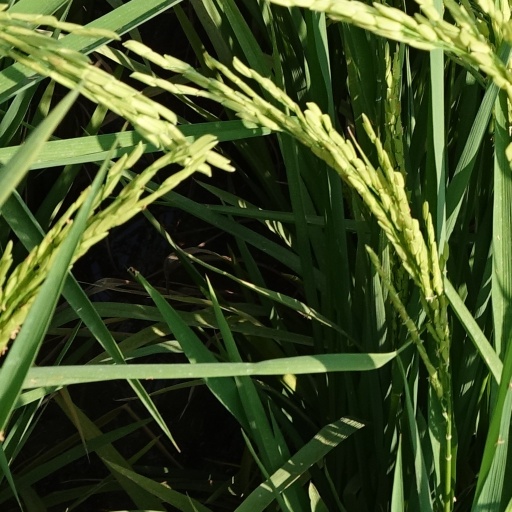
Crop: rice